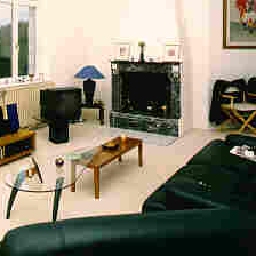
Room type: livingroom